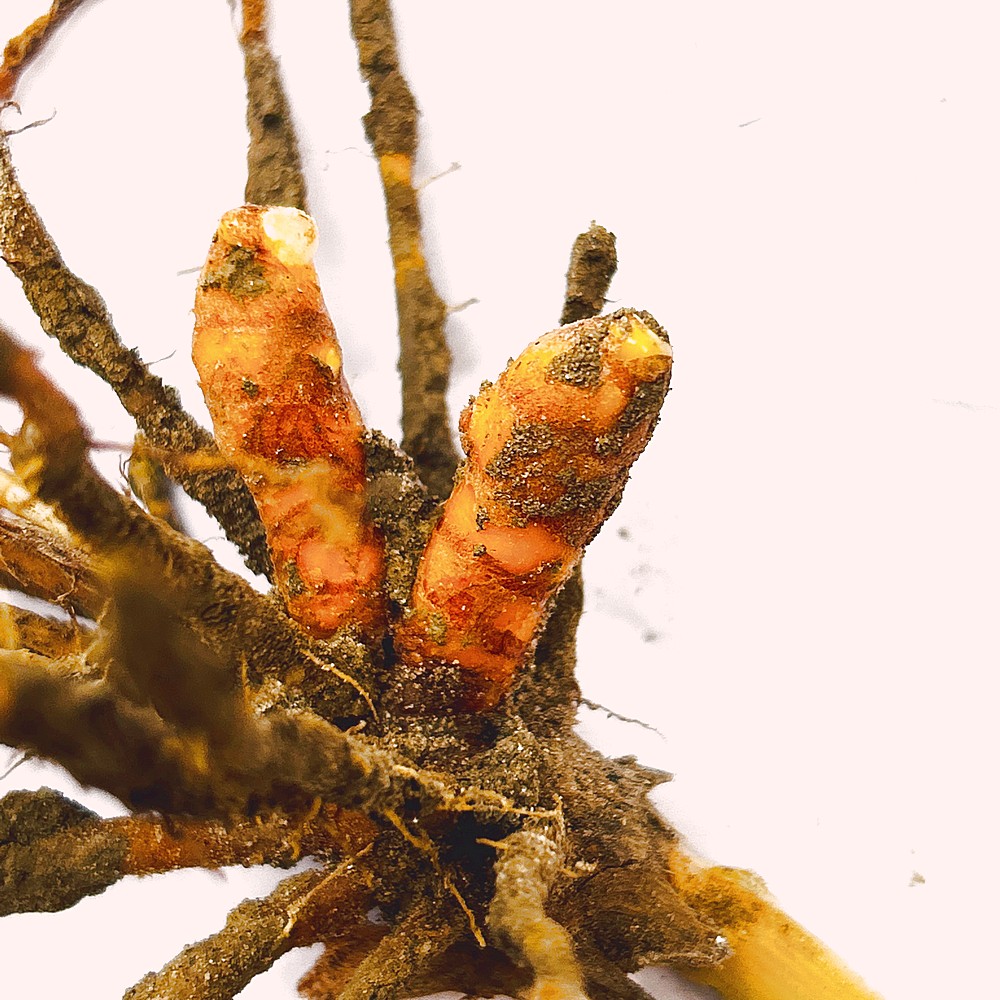
Label: Rhizome Healthy Root